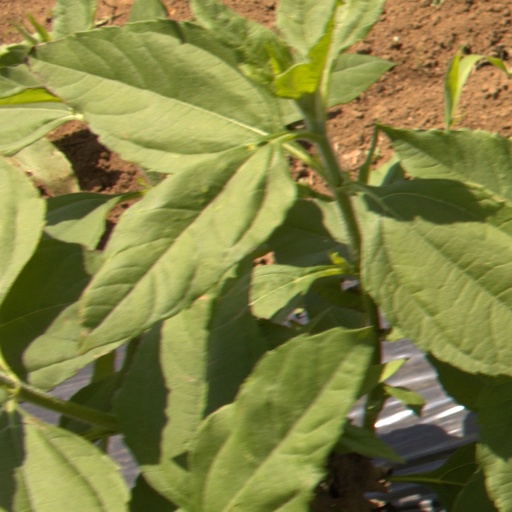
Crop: Jerusalem artichoke